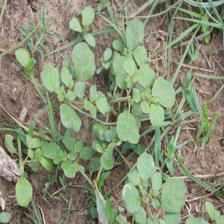
Label: BroadLeafWeed